Jay Foreman (comedian)

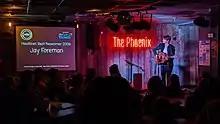

Foreman was featured as the "BBC New Talent Pick of the Fringe 2007", won Best Newcomer at the "Tuborg Musical Comedy awards 2009," and came third at the "Musical Comedy Awards 2010".